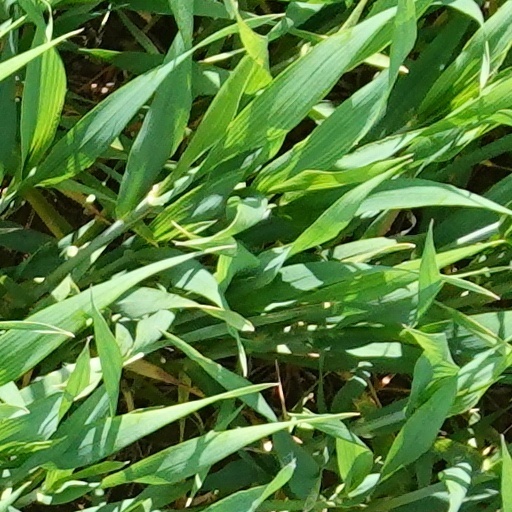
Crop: wheat